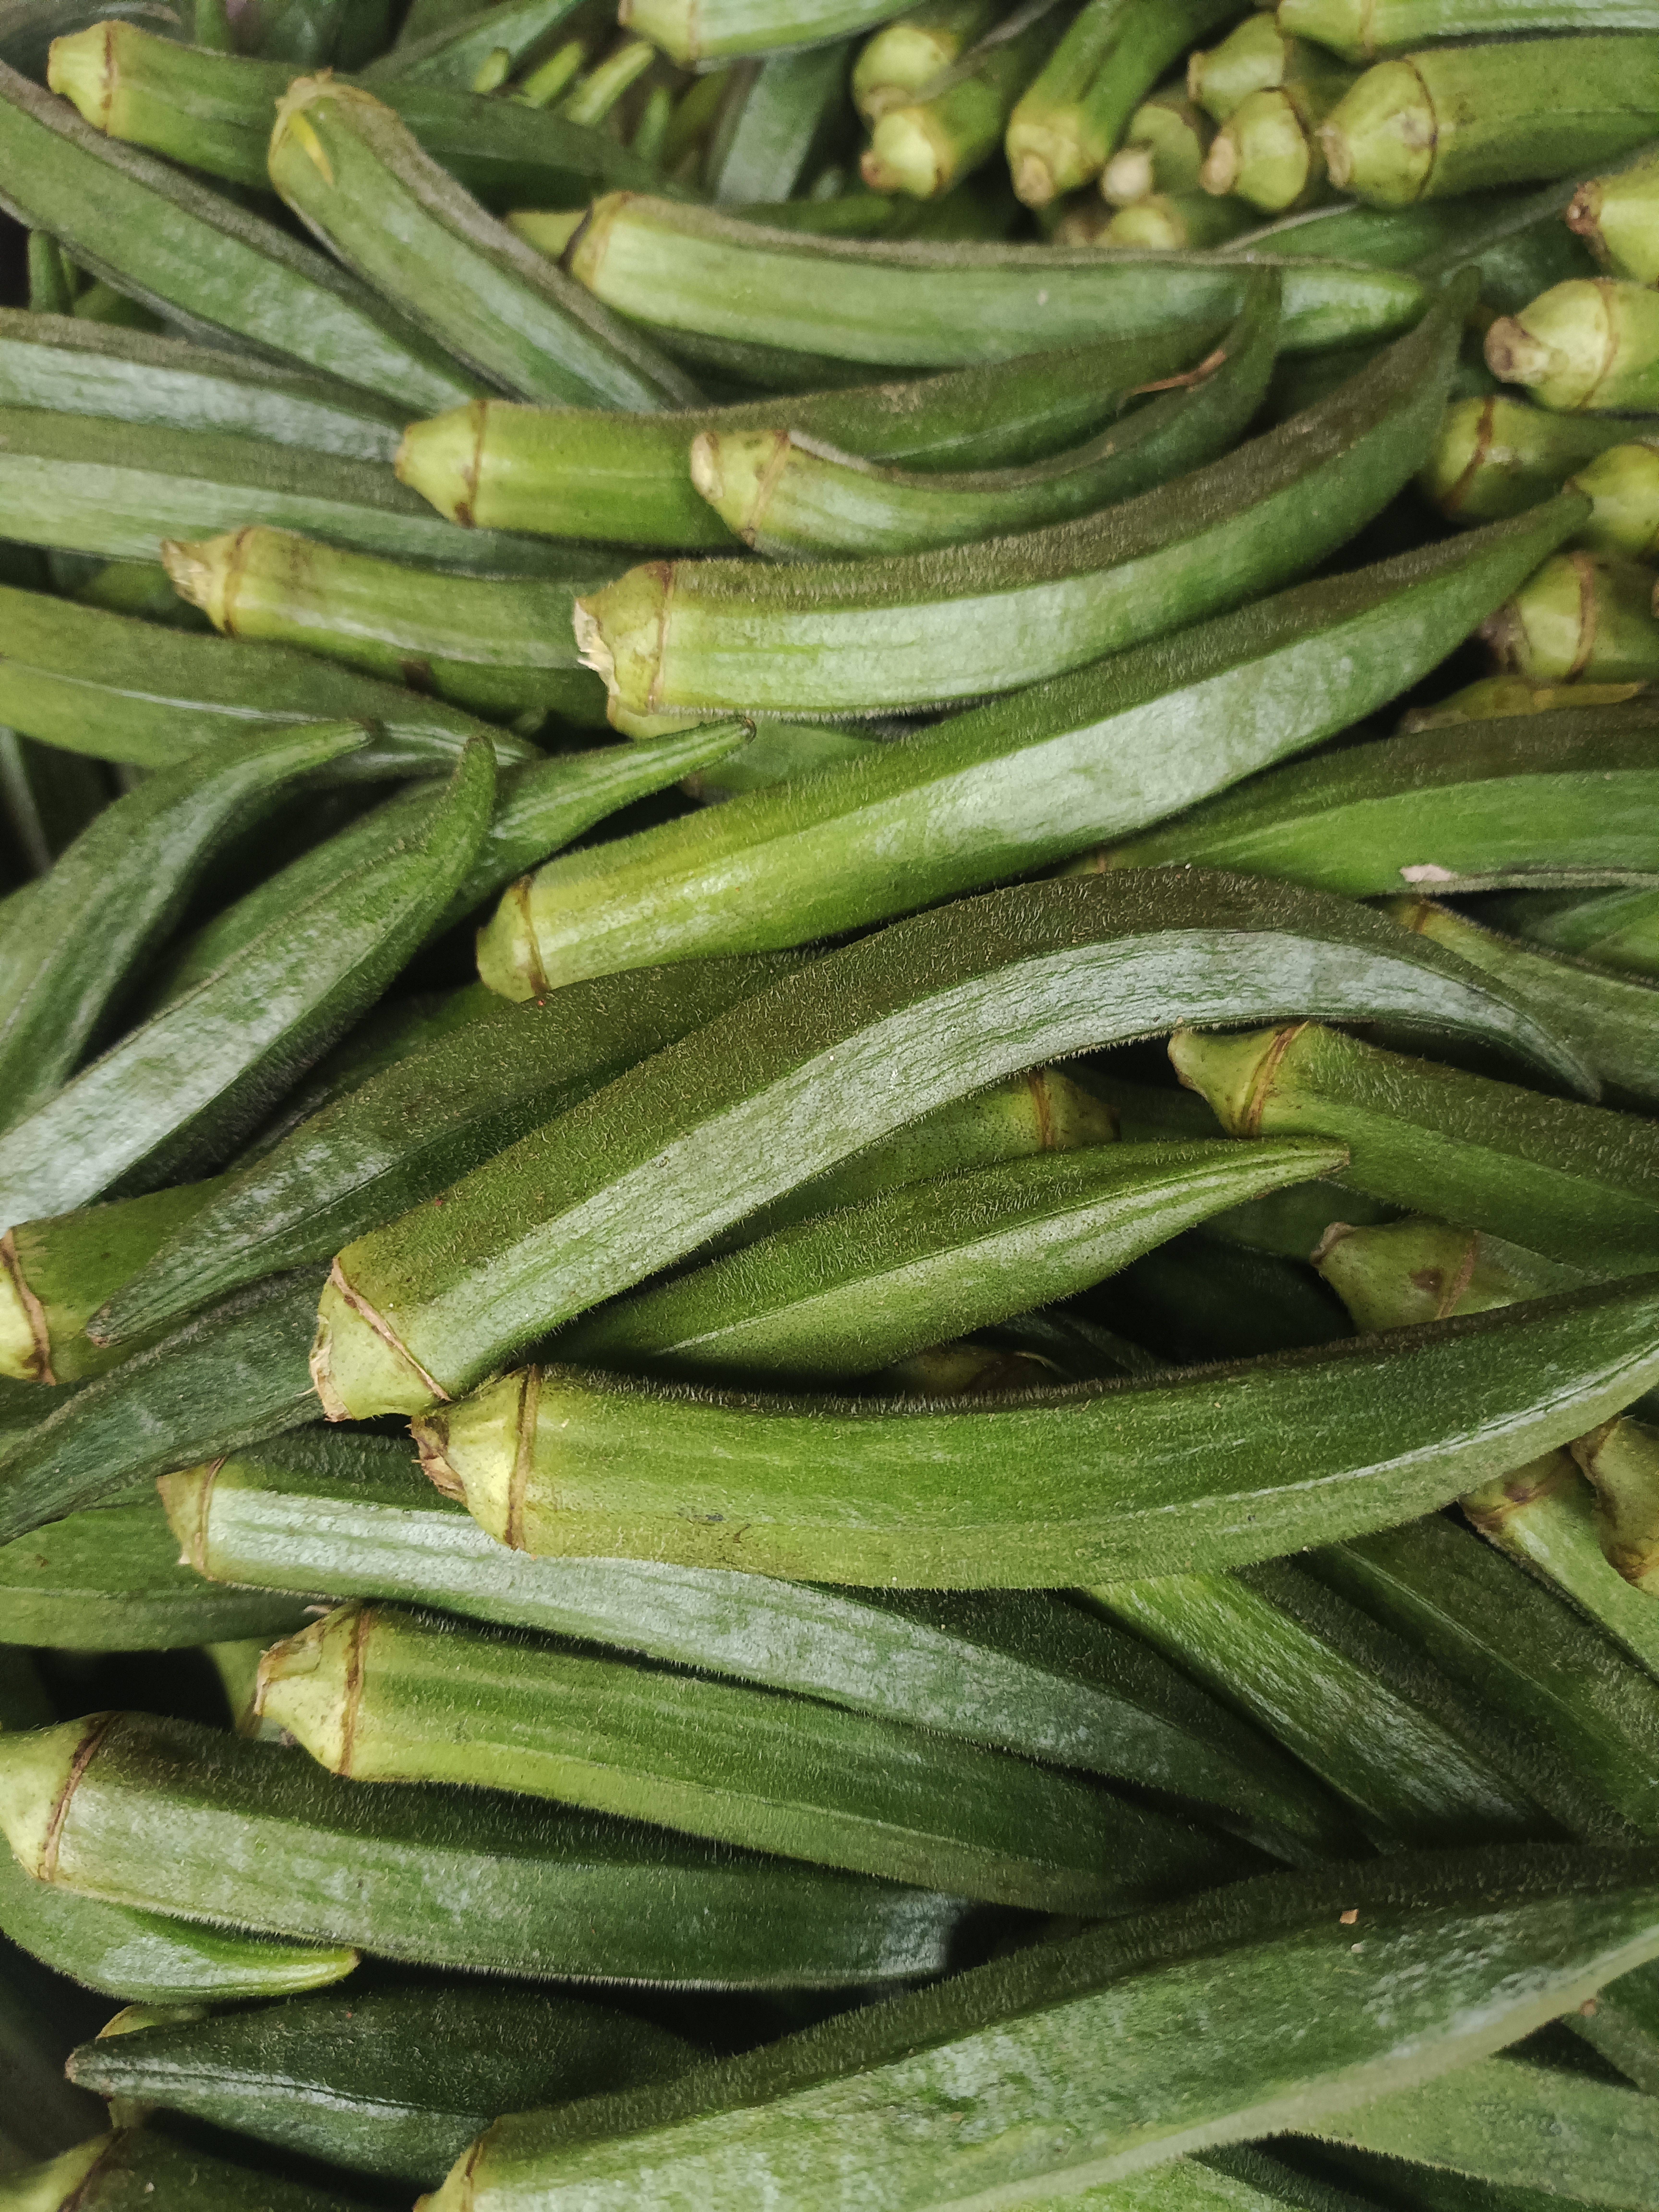
Label: Abelmoschus esculentus